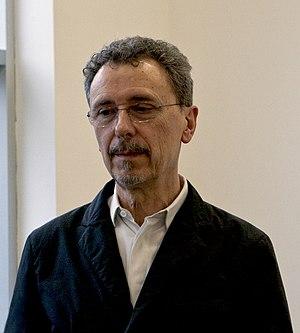
Victor Burgin est un artiste et un écrivain britannique.